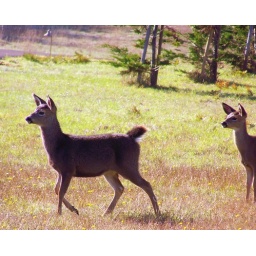
Under a big old sky | Out in a field of green